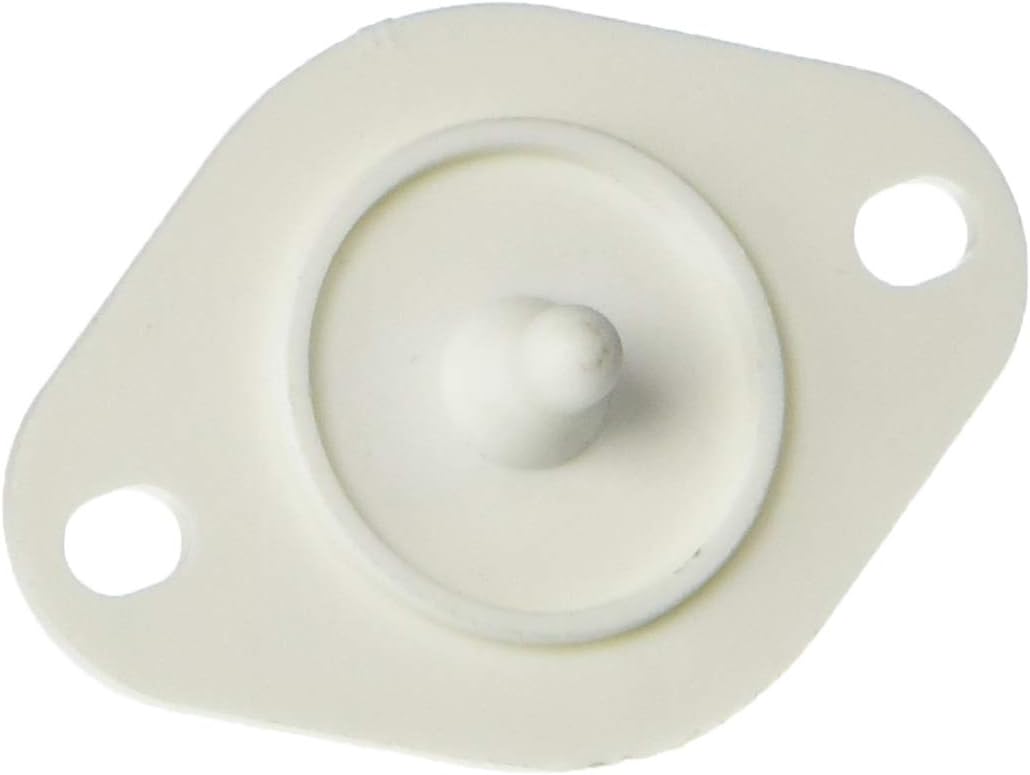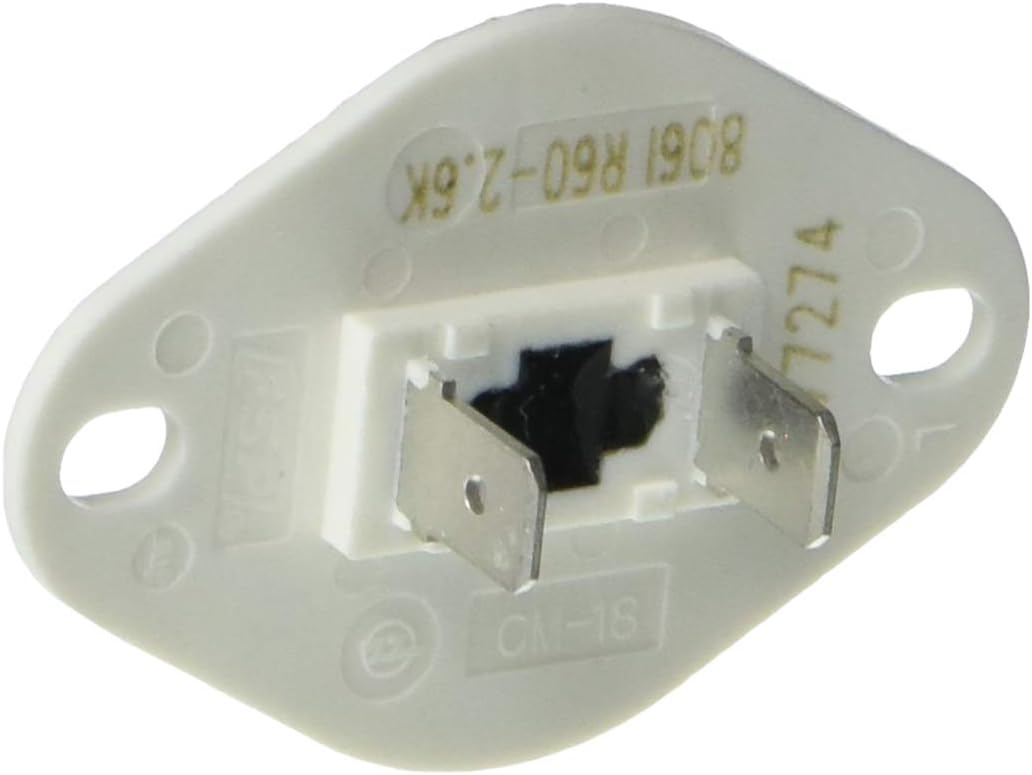
Whirlpool 8577274 Thermistor for Dryer
Category: Tools & Home Improvement
Product Description This is a genuine replacement part. From the Manufacturer Whirlpool 8577274 thermistor for dryer. Works with the following models: Whirlpool 3LCED9100WQ0, Whirlpool 3LCGD9100WQ0, Whirlpool 7MGGW9200MW3, Maytag 7MMGDB850WL0, Whirlpool 7MMGE9959TB0, Whirlpool 7MMGE9959TW0, Whirlpool 7MWGD8300SW1, Whirlpool 7MWGD8500SR1, Whirlpool 7MWGD8500SR2. Genuine replacement part.
Features: This is a genuine replacement part